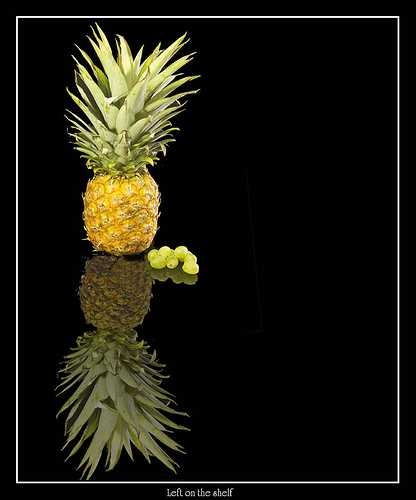
Label: Pineapple